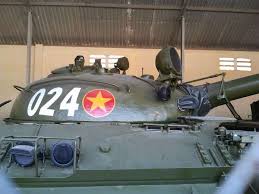
Label: T-62